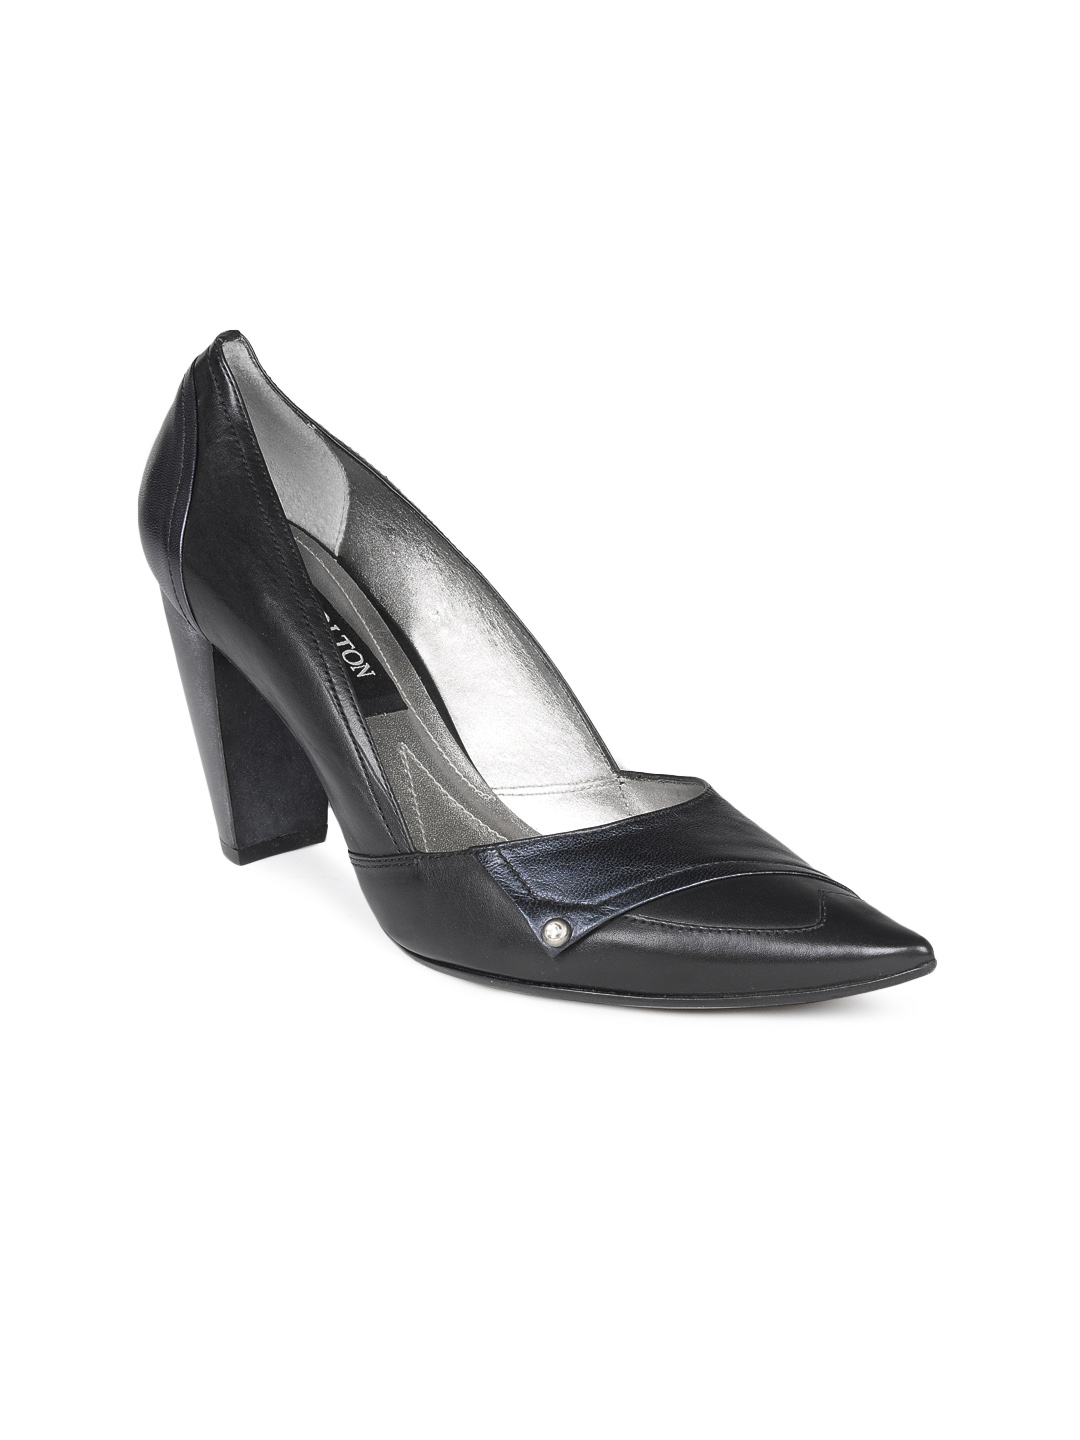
Carlton London Women Black Heels
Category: Footwear / Shoes / Heels
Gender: Women
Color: Black
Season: Winter 2012
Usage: Casual